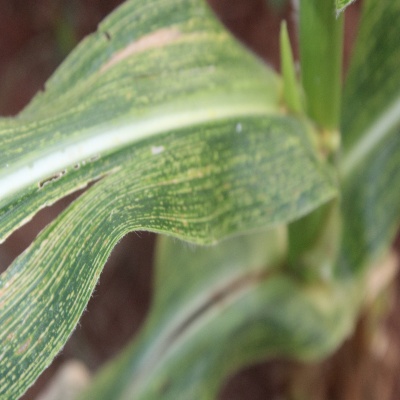
Crop: Maize
Condition: leaf blight